Chris Grayling

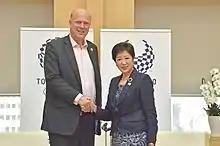
Grayling as Secretary of State for Transport in Tokyo

Grayling was appointed as Secretary of State for Transport when Theresa May became Prime Minister in July 2016. He became criticised for various gaffes and controversies, such as injuring a cyclist by unsafely opening the door of his ministerial car in October 2016 and misspending £2.7 billion of public funds over his tenure as Transport Secretary. Because of such reports, he became known by the moniker "Failing Grayling" used by "The Guardian", "The Independent", opposition MPs and allegedly his own Cabinet colleagues.